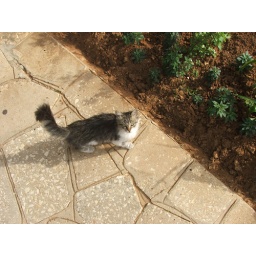
I cross in my stroll the path of a cat